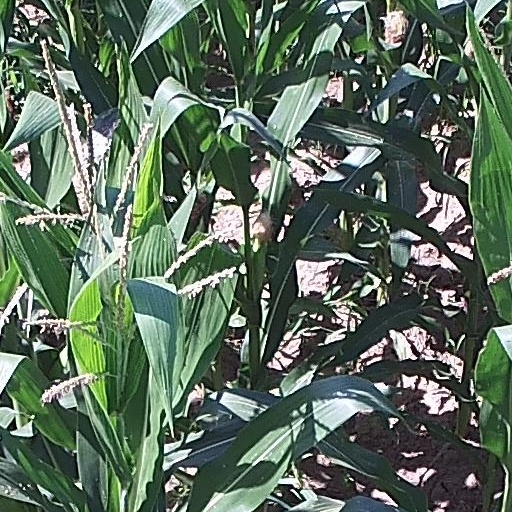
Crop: maize; corn